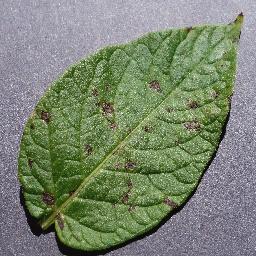
Etiqueta: Tizon_Temprano